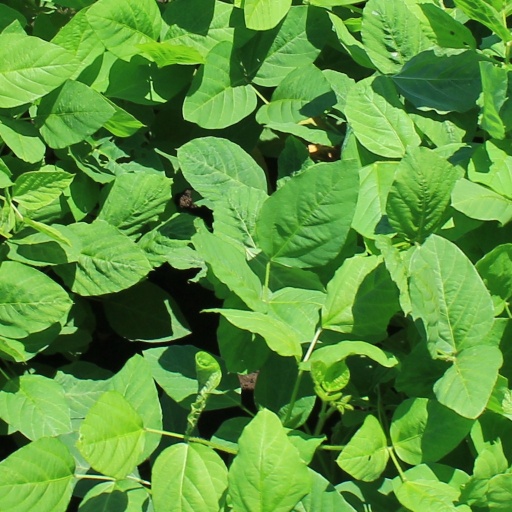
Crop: soybean